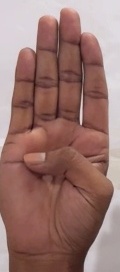
ASL sign: B